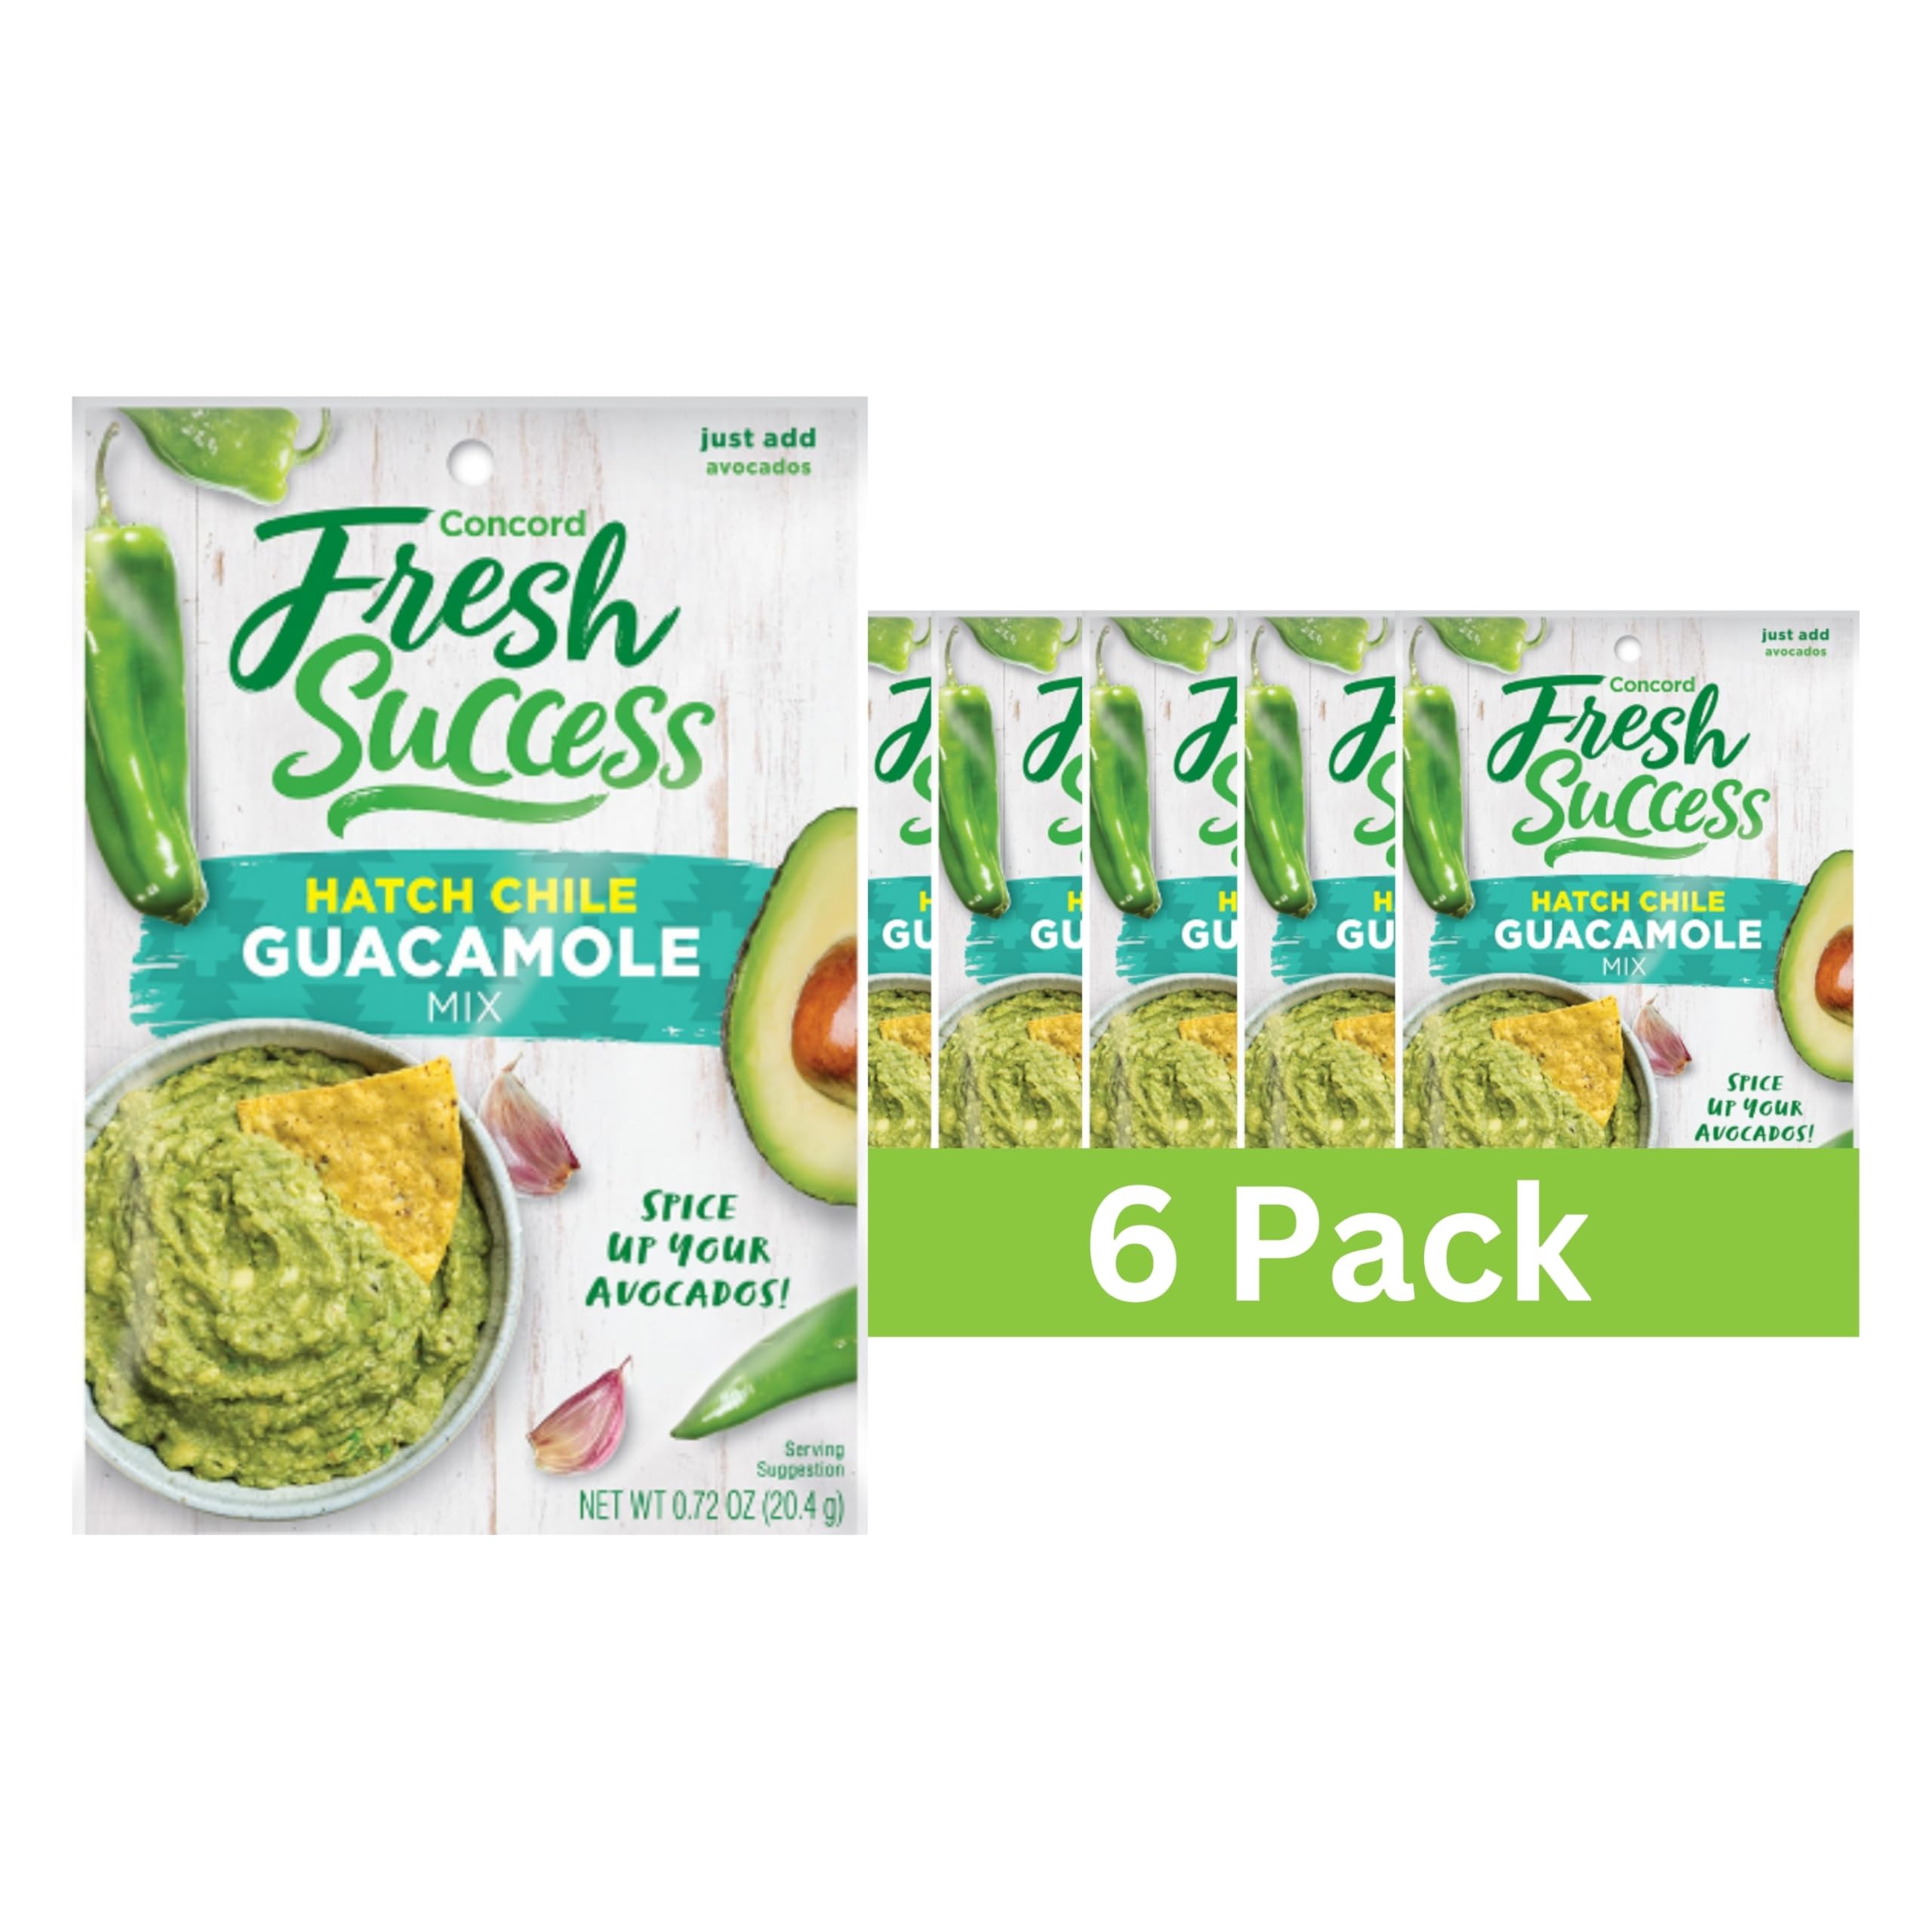
Item Name: Concord Foods Hatch Chile Guacamole Mix Easy & Delicious Guacamole in Minutes Just Add Avocados Perfect for Parties, BBQs, Tacos & Dips Seasoned with Hatch Chiles, 0.8 Ounce Pouches, (6 Pouches Total)
Bullet Point 1: Perfectly Seasoned Guacamole: Create delicious Hatch Chile Guacamole in minutes with our mix. Just add two ripe avocados for a flavorful dip, perfect for tortilla chips, tacos, and more. Ideal for parties, BBQs, and game nights.
Bullet Point 2: Easy to Prepare: Enjoy homemade guacamole with ease. Simply mix two ripe avocados with our Hatch Chile Guacamole Mix for a quick, tasty snack or addition to your favorite recipes. Great for busy days and last-minute gatherings.
Bullet Point 3: Flavorful Ingredients: Our mix includes green Hatch Chile powder, natural flavors, garlic powder, lime juice powder, and more. Each packet ensures a burst of authentic Mexican taste in every bite, enhancing your guacamole experience.
Bullet Point 4: Versatile Use: Not just for chips! Use our Hatch Chile Guacamole Mix to spice up your tacos, sandwiches, burritos, and salads. Perfect for adding a zesty kick to any meal, making it a pantry must-have for guacamole lovers.
Bullet Point 5: Convenient and Fresh: Made with quality ingredients like dehydrated onion, red bell pepper, and parsley flakes. Enjoy the freshness and flavor of homemade guacamole anytime, perfect for family gatherings and casual get-togethers.
Product Description: Concord Foods Hatch Chile Guacamole Mix create perfectly seasoned guacamole with ease using our Hatch Chile Guacamole Mix. Just add two ripe avocados to our blend of flavorful ingredients, and you’re ready to serve a delicious dip that’s perfect for tortilla chips, tacos, burritos, and more. This mix combines green Hatch Chile powder, natural flavors, garlic powder, lime juice powder, and other spices, ensuring an authentic Mexican taste in every bite. Ideal for parties, BBQs, game nights, and family gatherings, our mix makes it easy to whip up fresh, homemade guacamole in minutes, adding a zesty kick to any meal. Our Hatch Chile Guacamole Mix is versatile and convenient, making it a pantry must-have for guacamole lovers. Beyond just chips, it can be used to enhance the flavor of your tacos, sandwiches, burritos, and salads. The mix includes quality ingredients like dehydrated onion, red bell pepper, and parsley flakes, ensuring freshness and great taste every time. Whether you're hosting a party or need a quick snack for busy days, this mix provides a fast and flavorful solution. Enjoy the ease of preparing homemade guacamole with our Hatch Chile Guacamole Mix, perfect for any occasion.
Value: 6.0
Unit: Count

Price: 0.99